Party for Freedom

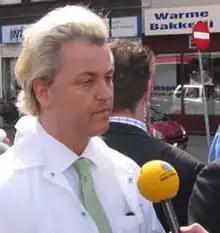
Geert Wilders in 2007

On 28 November 2007, Wilders announced his film, "Fitna", suggesting it would include scenes of burning the Quran. The Dutch government, the European Union, and other international organizations feared a repeat of the 2005 Jyllands-Posten Muhammad cartoons controversy, which led to a media hype. Government officials and politicians attempted to dissuade Wilders from releasing the film. Following multiple delays, "Fitna" was released in March 2008. Although the Dutch government distanced itself from the film and it received international reactions, it offered little new, and the anticipated escalation did not materialize. "Fitna" later became part of a hate speech trial against Geert Wilders, in which he was ultimately acquitted.